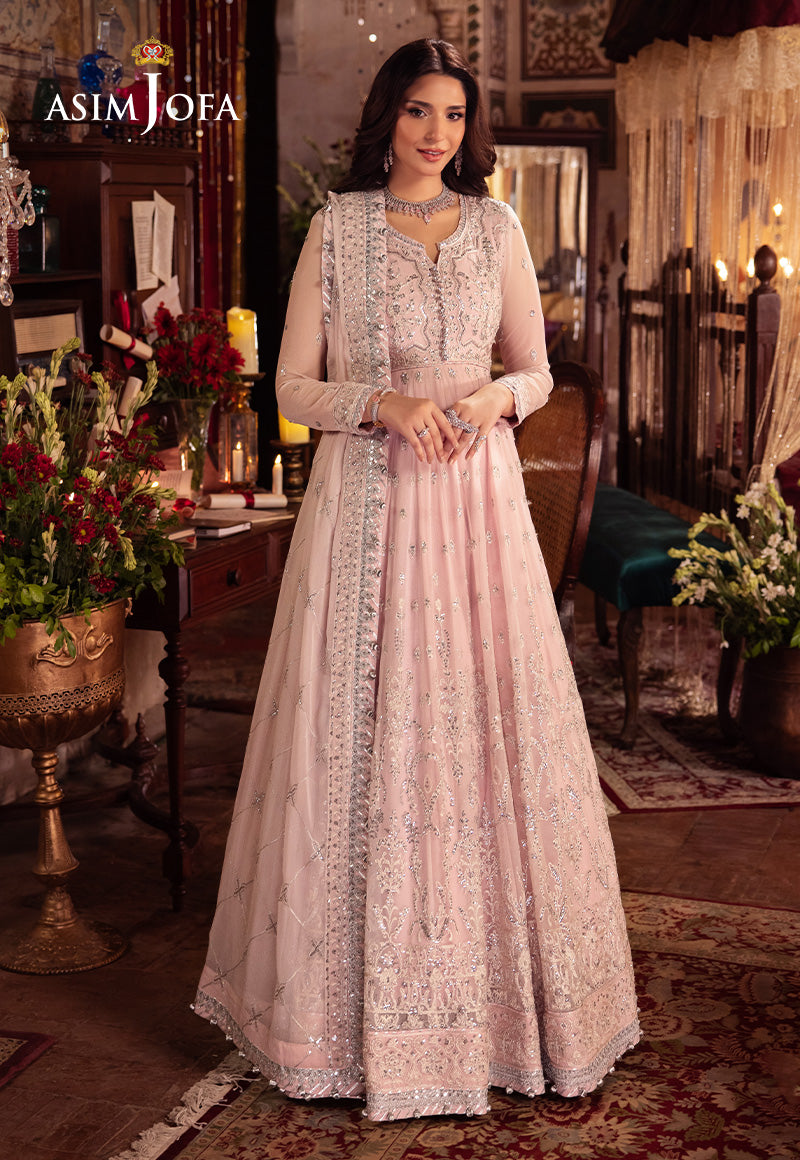
pink embroidered net lehenga